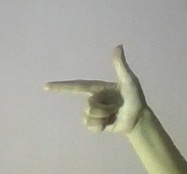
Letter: yaa